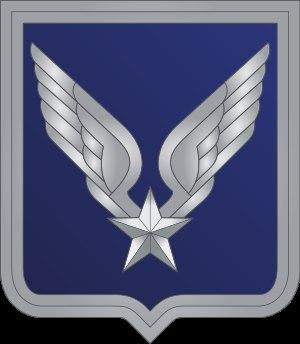
Cet article présente l'organisation de l'Armée de terre française et ses évolutions de la fin de la guerre froide jusqu'au plan de réorganisation nommé « Au contact », en vigueur depuis le 1ᵉʳ juillet 2016.